Zhang Xichun

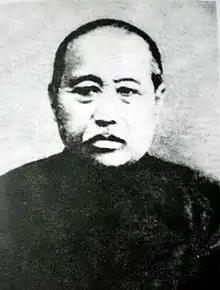

Zhang Xichun (18601933), courtesy name Shoufu, was a Chinese physician and medical scholar who pioneered the integration of Western and Eastern medicines. The founder of a medical college in Tianjin, Zhang penned many articles on various medical topics. After his death in 1933, a thirty-volume compilation of his papers was released.